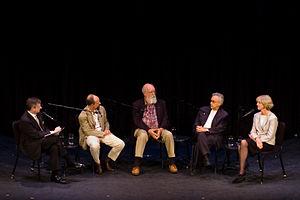
Daniel Clement Dennett est un philosophe américain né le 28 mars 1942 à Boston. Il s'est spécialisé en philosophie de l'esprit et en philosophie des sciences et a largement contribué à la recherche fondamentale dans les sciences cognitives. Il est tout particulièrement reconnu pour son travail concernant les retombées de la théorie de l'évolution et son analyse critique de l'héritage du dualisme cartésien.